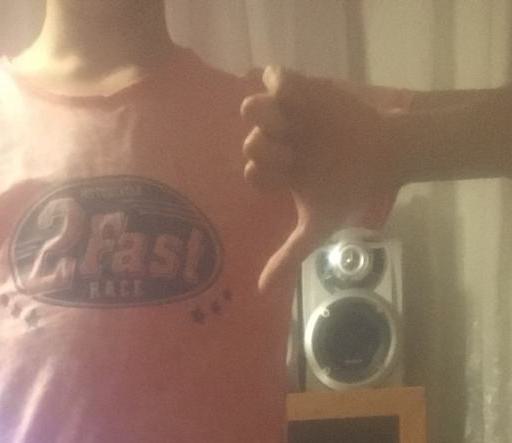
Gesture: dislike